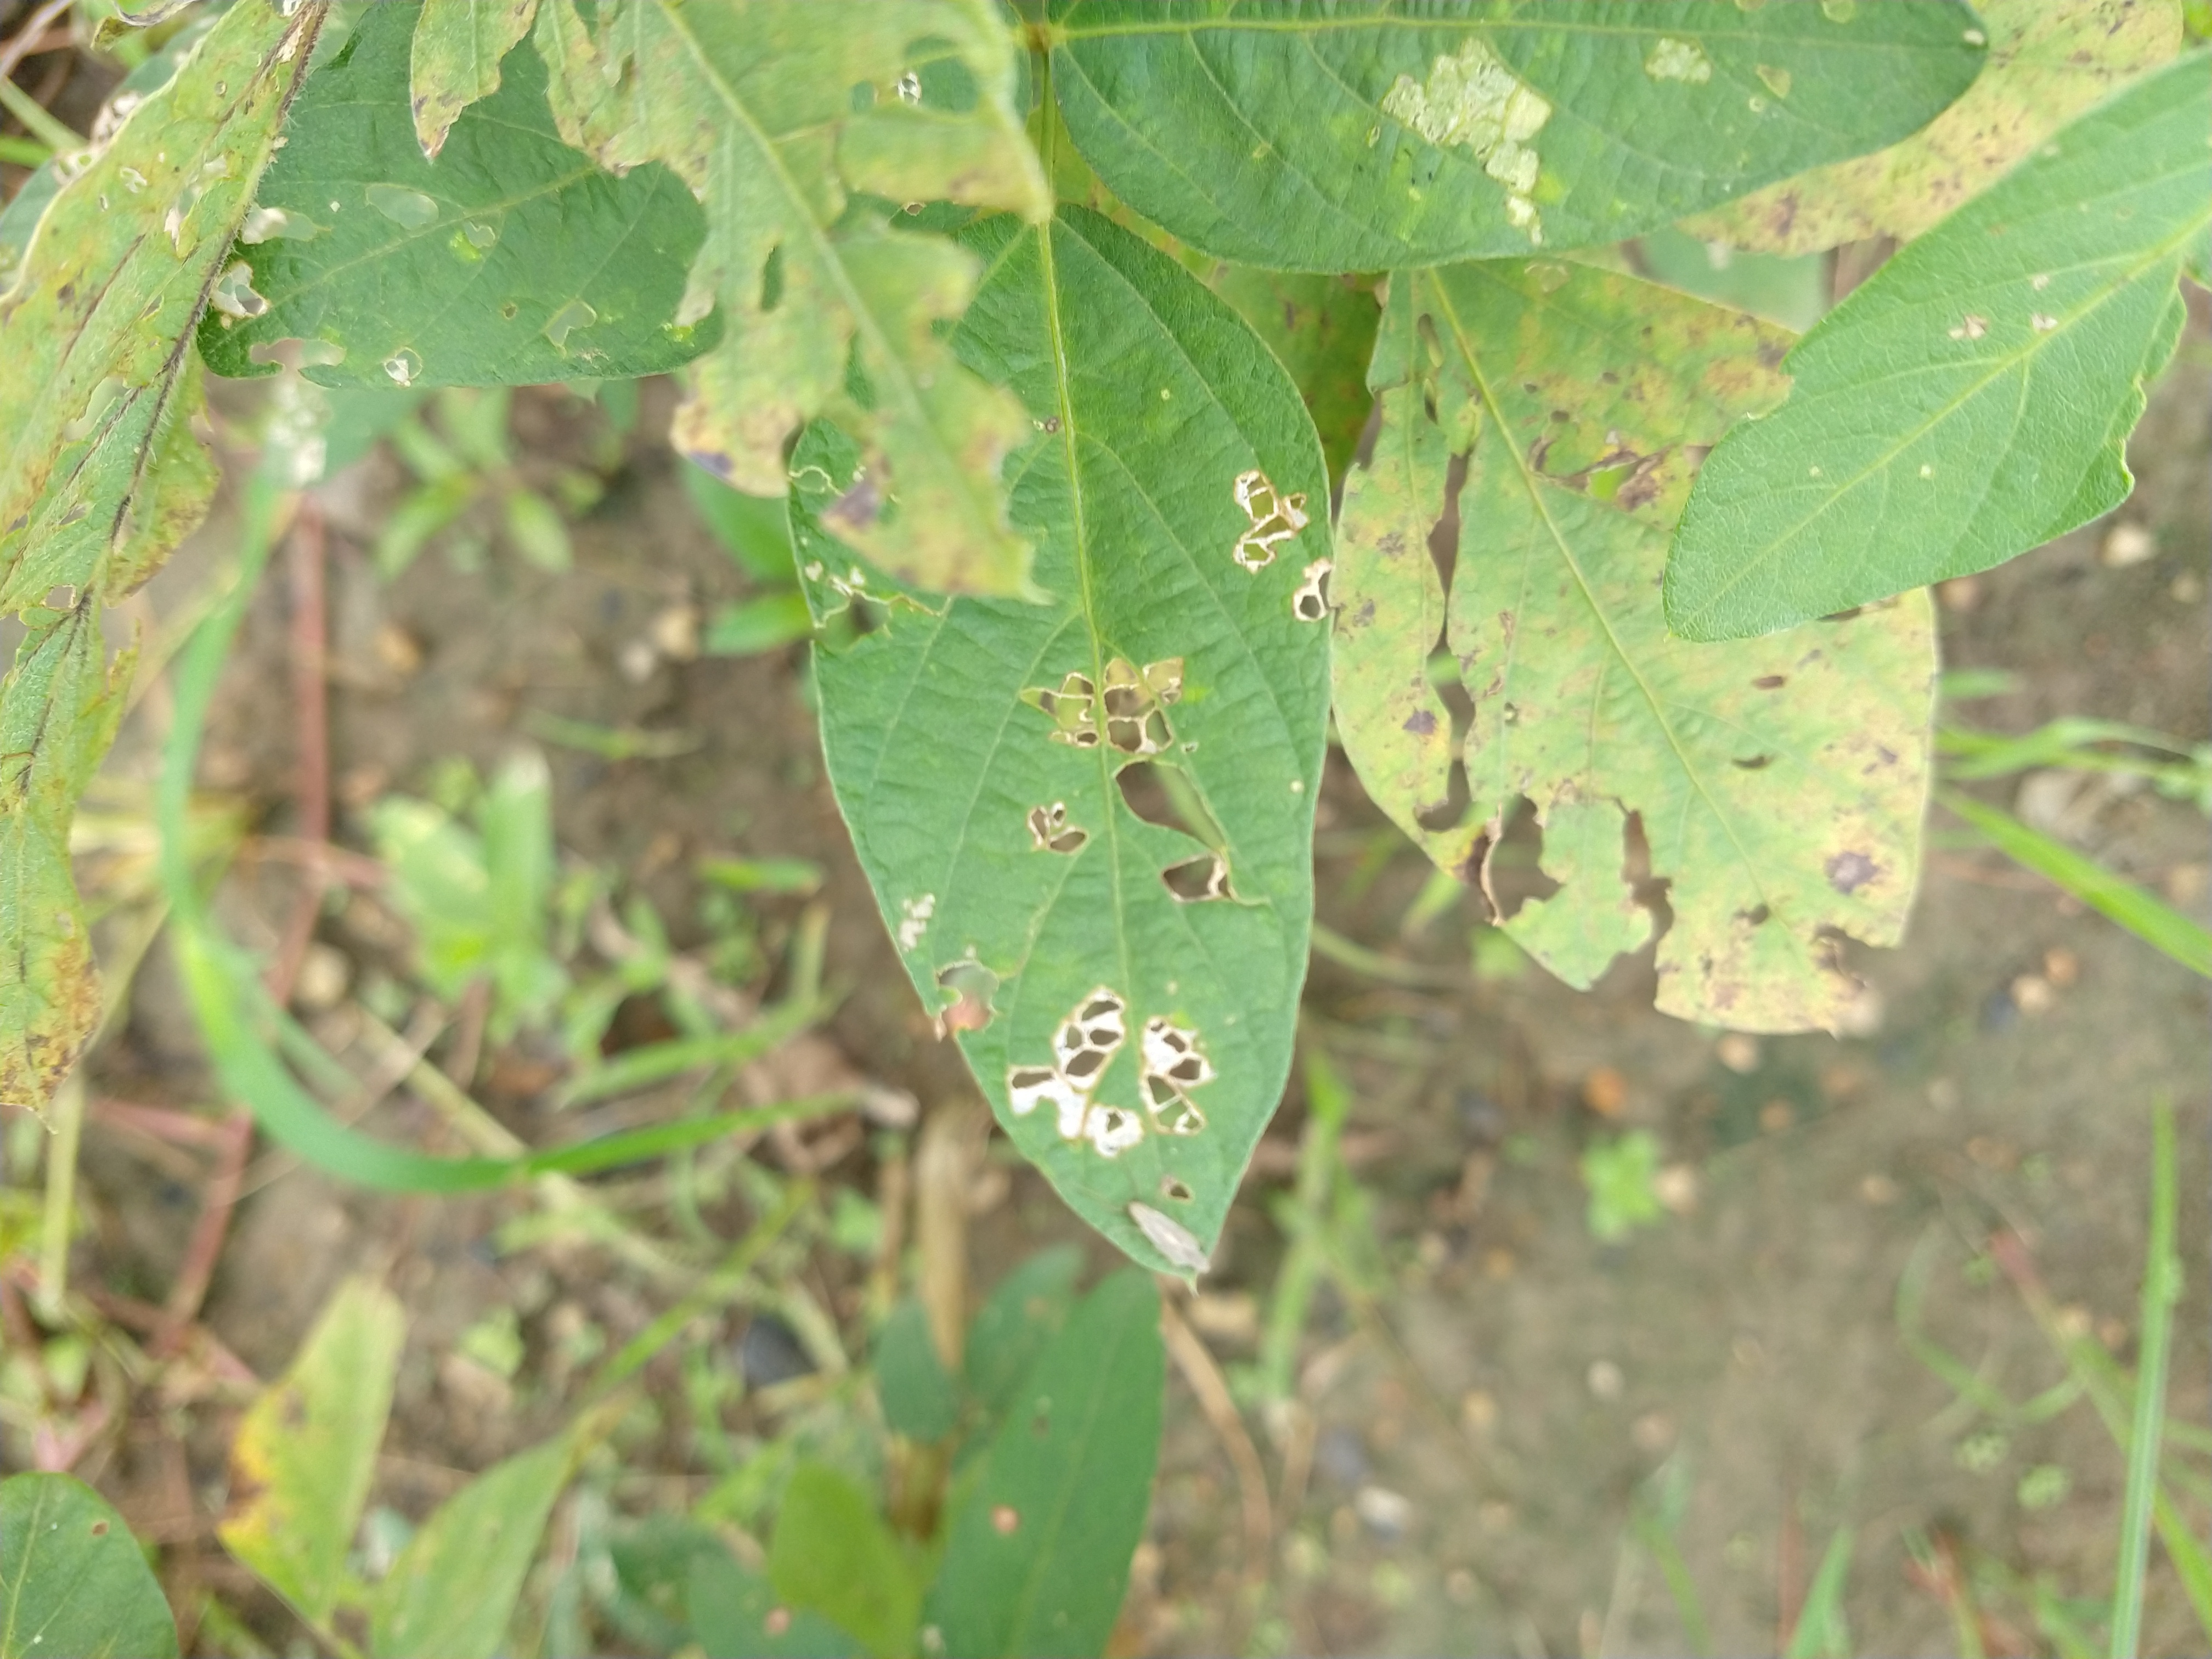
Label: Disease